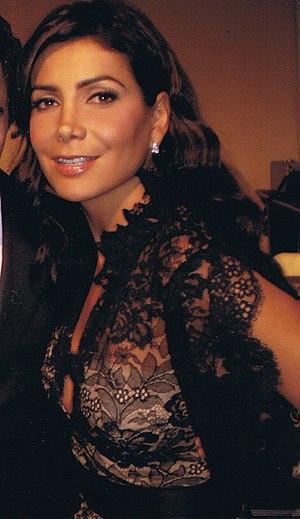
Bertha Patricia Manterola Carrión est une chanteuse et actrice mexicaine.